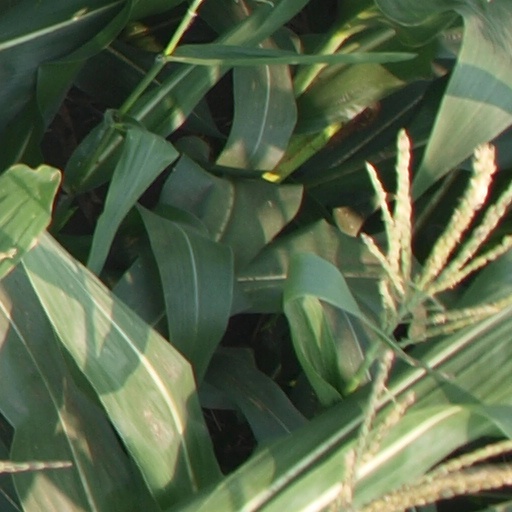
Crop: maize; corn